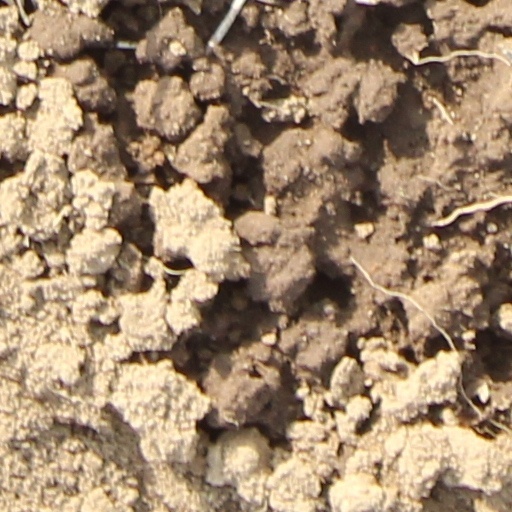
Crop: wheat